A Surfeit of H2O

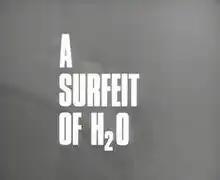
Screen title

"A Surfeit of HO" is the eighth episode of the fourth series of the 1960s cult British spy-fi television series "The Avengers", starring Patrick Macnee and Diana Rigg. It was first broadcast by Scottish Television on Tuesday 16 November 1965. ABC Weekend Television, who commissioned the show, broadcast it in its own regions four days later on Saturday 20 November 1965. The episode was directed by Sidney Hayers and written by Colin Finbow.